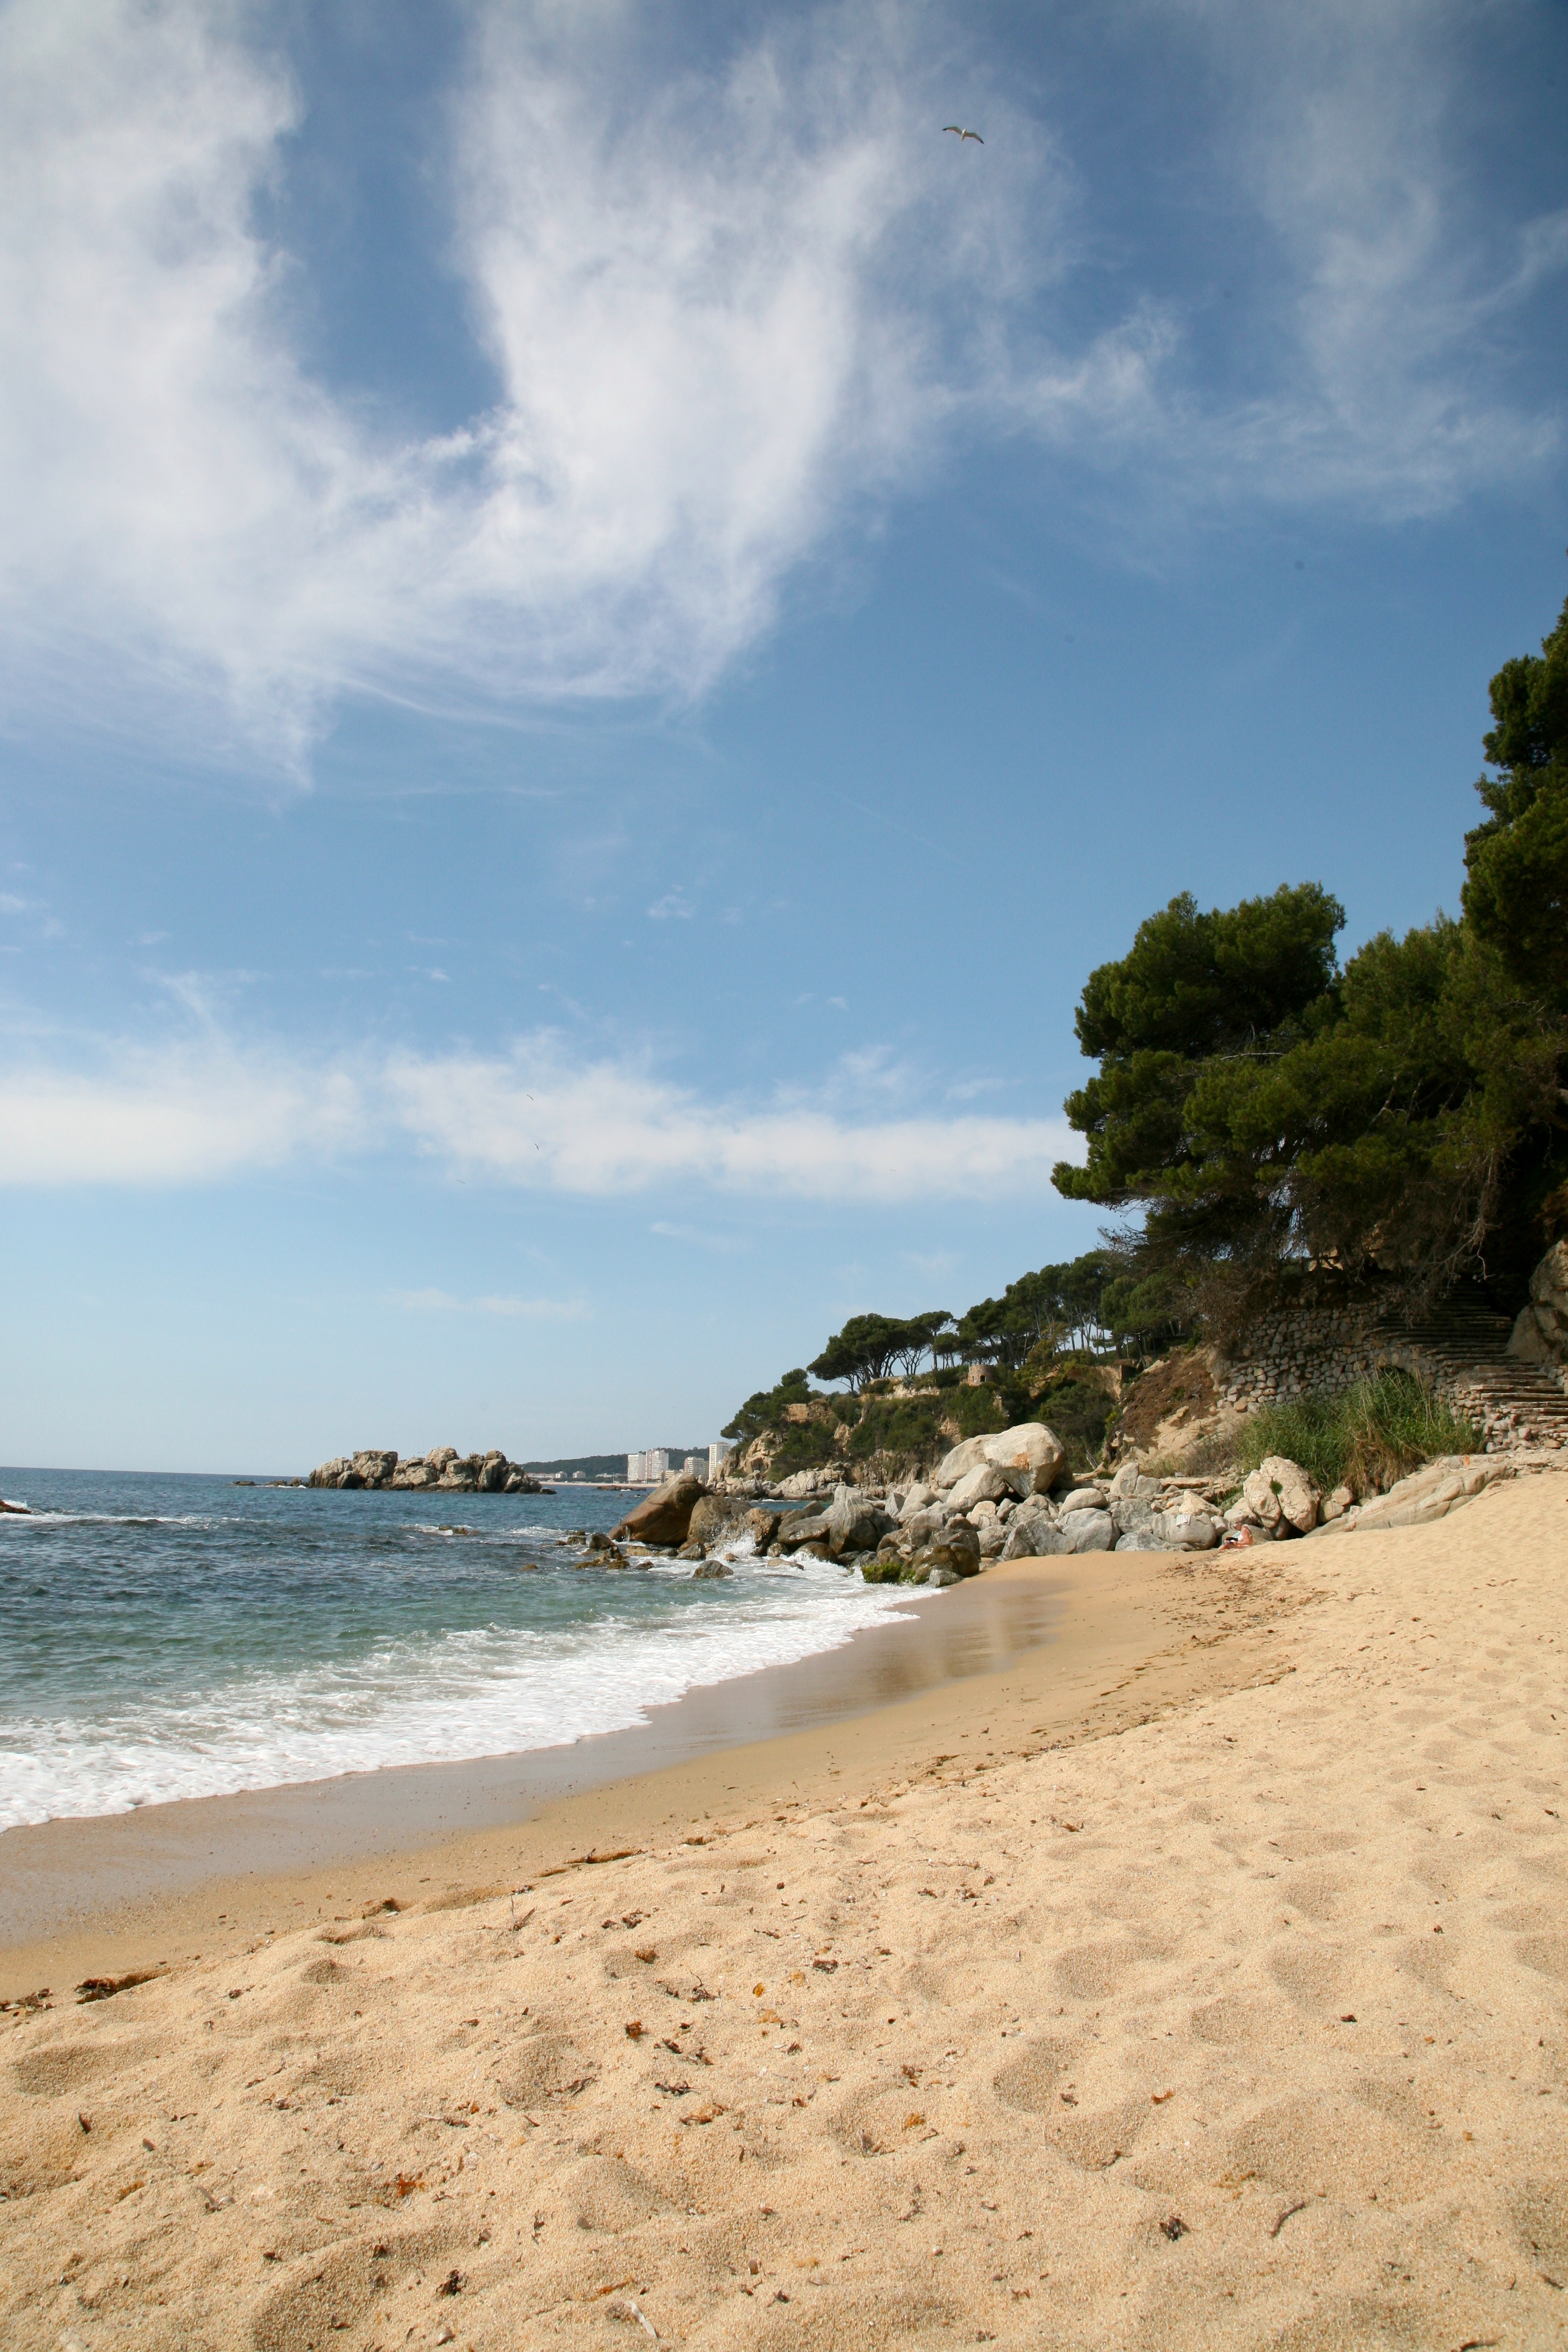
beach, sea, coast, sand, ocean, cloud, sky, shore, wave, vacation, cliff, cove, mediterranean, bay, terrain, material, body of water, strand, plage, spain, espagne, mer, hotel, catalonia, mar, playa, 5d, meer, espana, mittelmeer, catalogne, mediterraneo, spanien, cape, spanje, espanya, costabrava, silken, platjadaro, silkensanjorge, m diterran e, catalu a, wind wave